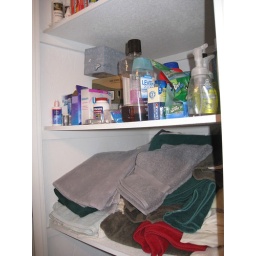
storage closet in bathroom - door does not open fully, hits toilet